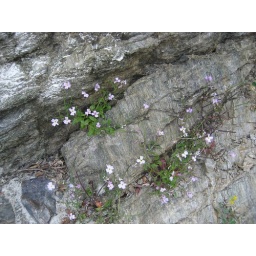
flowers in the rocks